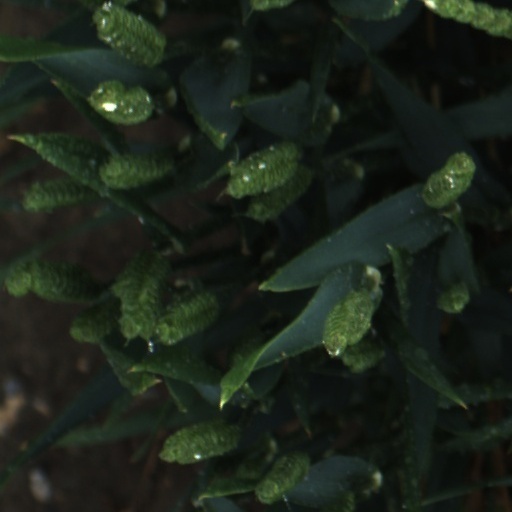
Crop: wheat